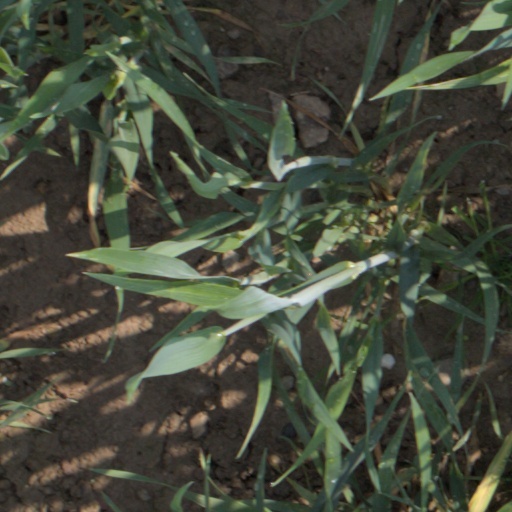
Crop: wheat